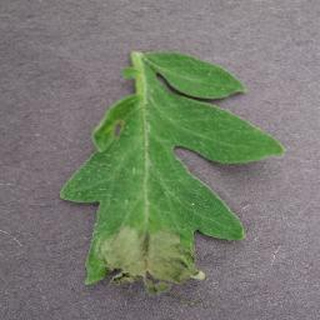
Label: tomato_late_blight